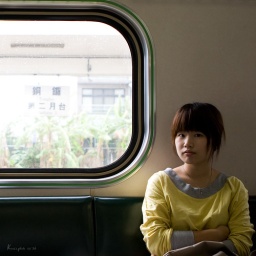
The girl sitting by the window